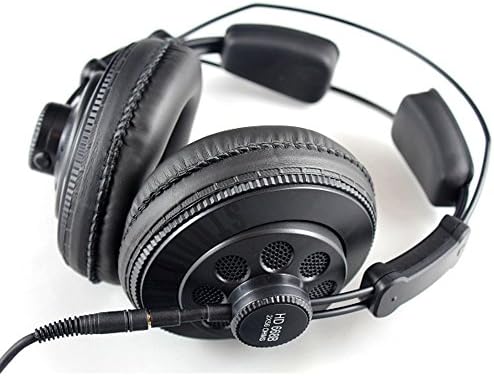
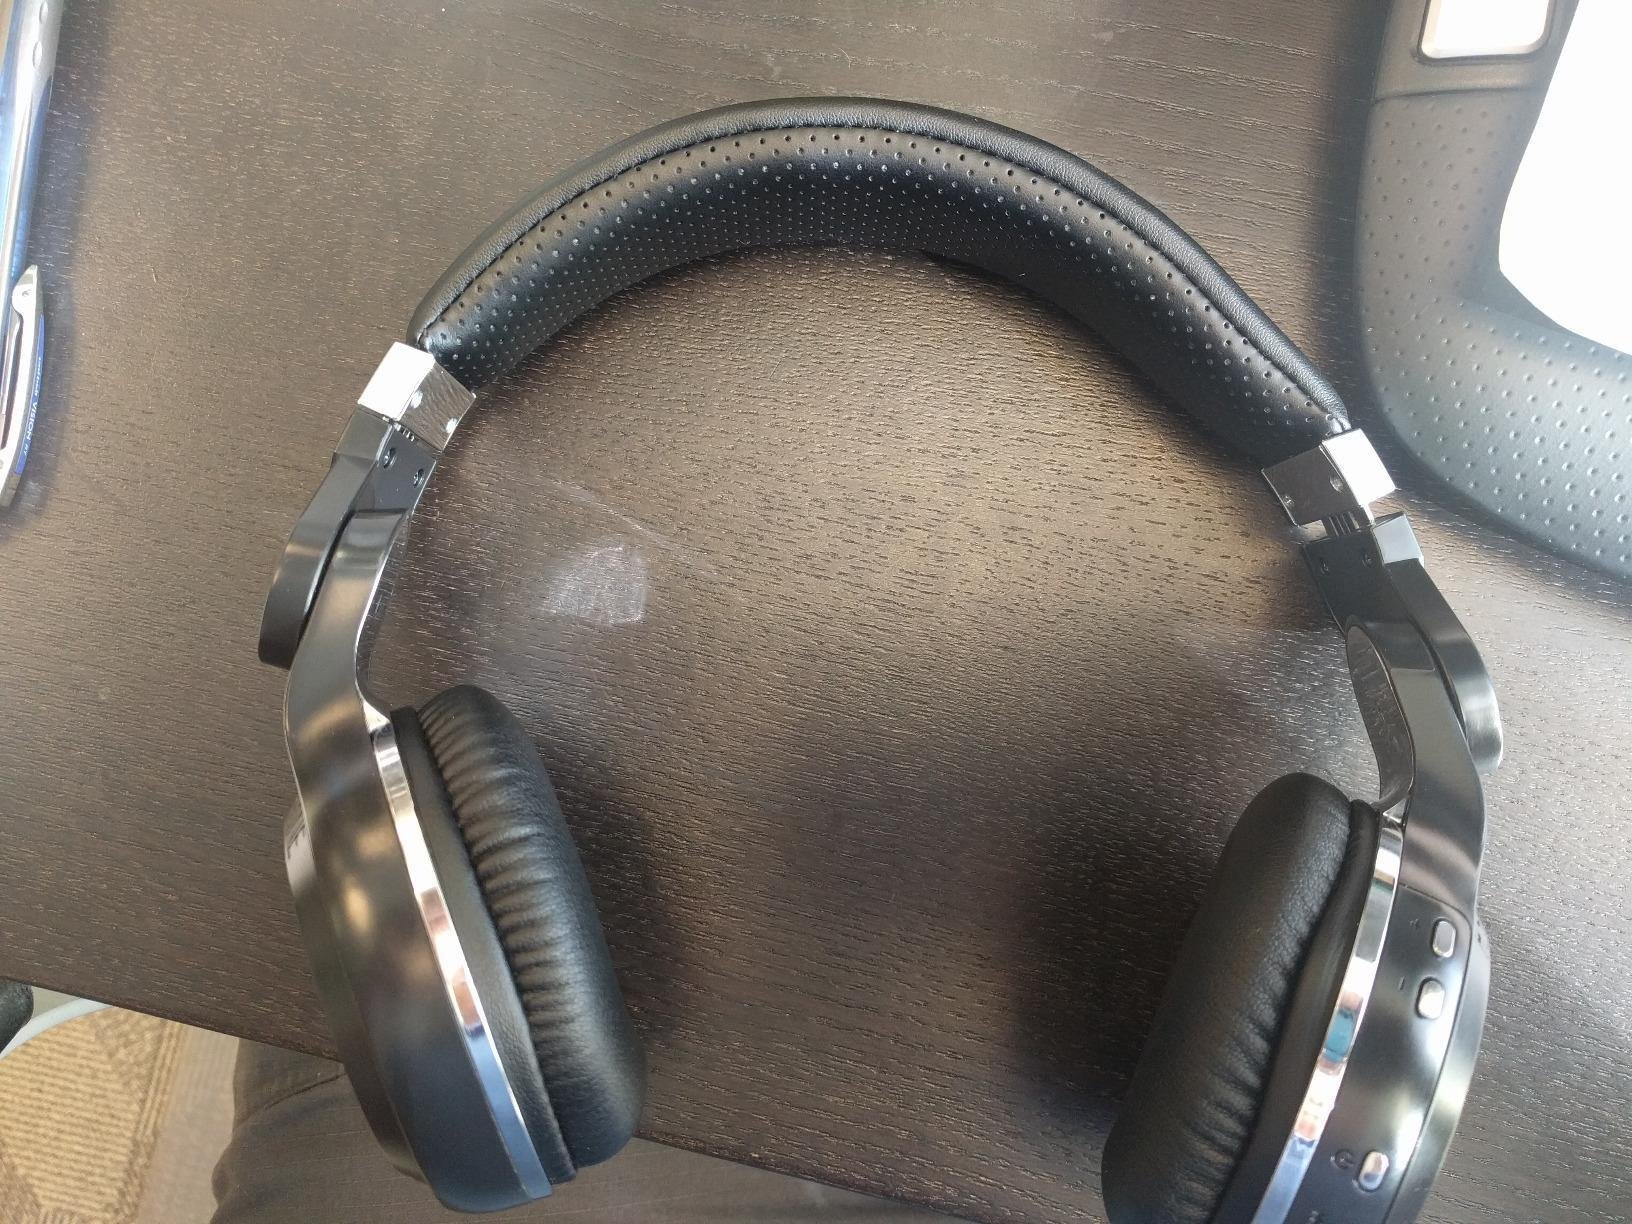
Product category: headphones
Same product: no